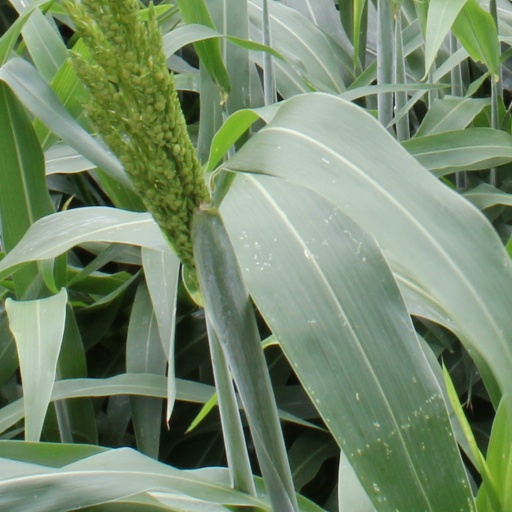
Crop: sorghum